Rhythm Zone

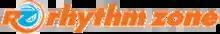
The "RZ mark" (former logo).

The label was founded in 1999 by Max Matsuura with a focus on urban music, signing M-Flo as its first artist, then followed by Exile.